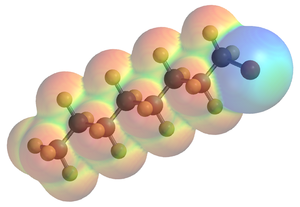
Le bromure de perfluorooctyle, également appelé Perflubron en pharmacie et 1-bromoperfluorooctane de façon générale, est un fluorocarbure de formule brute C₈F₁₇Br. Il s'agit d'un liquide incolore et inodore, chimiquement stable et biologiquement inerte, ayant la capacité de dissoudre d'importantes quantités d'oxygène O₂ et de dioxyde de carbone CO₂. Il est employé comme produit de contraste en imagerie par résonance magnétique, tomodensitométrie et échographie. Il a également été utilisé comme substitut sanguin ainsi qu'en ventilation liquidienne partielle pour enfants prématurés en insuffisance respiratoire.